Sir Henry Wilmot, 5th Baronet

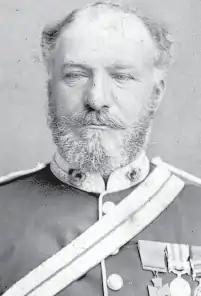

Colonel Sir Henry Wilmot, 5th Baronet (3 February 1831 – 7 April 1901) was an English recipient of the Victoria Cross, the highest and most prestigious award for gallantry in the face of the enemy that can be awarded to British and Commonwealth forces. He was also a Conservative Party politician.